Alex Meraz

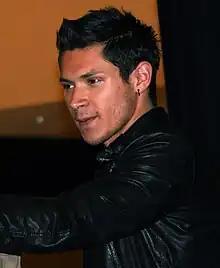
Meraz at a "Twilight Saga: New Moon" promotional appearance in Houston, Texas, November 10, 2009

Alejandro "Alex" Meraz (born January 10, 1985) is an American actor and martial artist. He is best known for playing the werewolf named Paul Lahote in the film "New Moon".